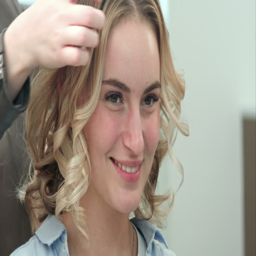
the final styling of curly hair of model by hairdresser in beauty salon